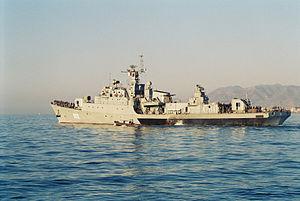
Le projet 1159 ou classe Koni est une classe de frégates polyvalentes d'origine soviétique n'embarquant pas de missiles mer-mer, ce qui constitue un handicap majeur.
Le Rais Korfou est une frégate dans la marine algérienne de la classe Koni.